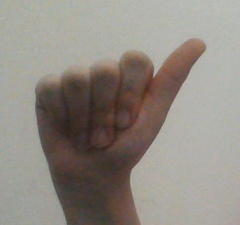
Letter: dhad